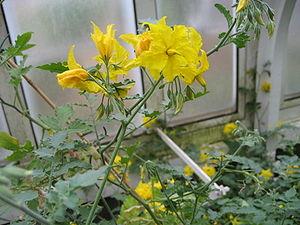
Solanum chilense est une espèce de plante de la famille des Solanaceae, originaire du Nord-Ouest de l'Amérique du Sud. C'est une sorte de tomate sauvage à petits fruits blancs verdâtres rayés de pourpre à maturité.